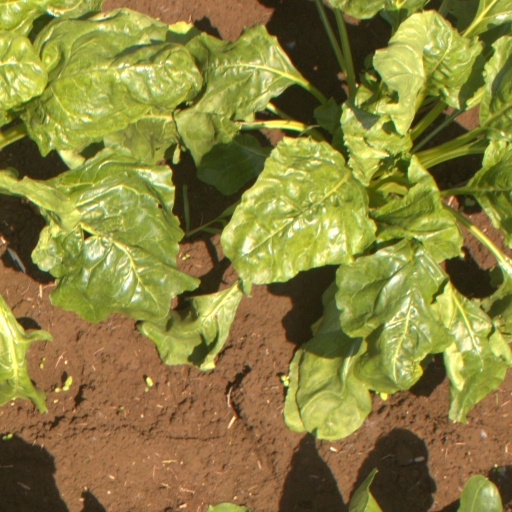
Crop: sugar beet